Changde

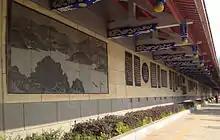
Changde Poetry Wall

Changde is home to several tourist attractions. A few of them are located within the city but the most important of them are in the counties outside the city. Inside the city tourist areas include Liuye Lake, Taiyang Mountain, Changde Poetry Wall, and Walking street. Liuye Lake is now a national AAA tourism area with facilities for local, national, and international sporting events such as the 8th Asian Rowing Championship. The lake is an important recreation area for the city.